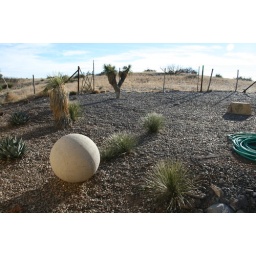
Desert garden behind the rented hill house in Marfa